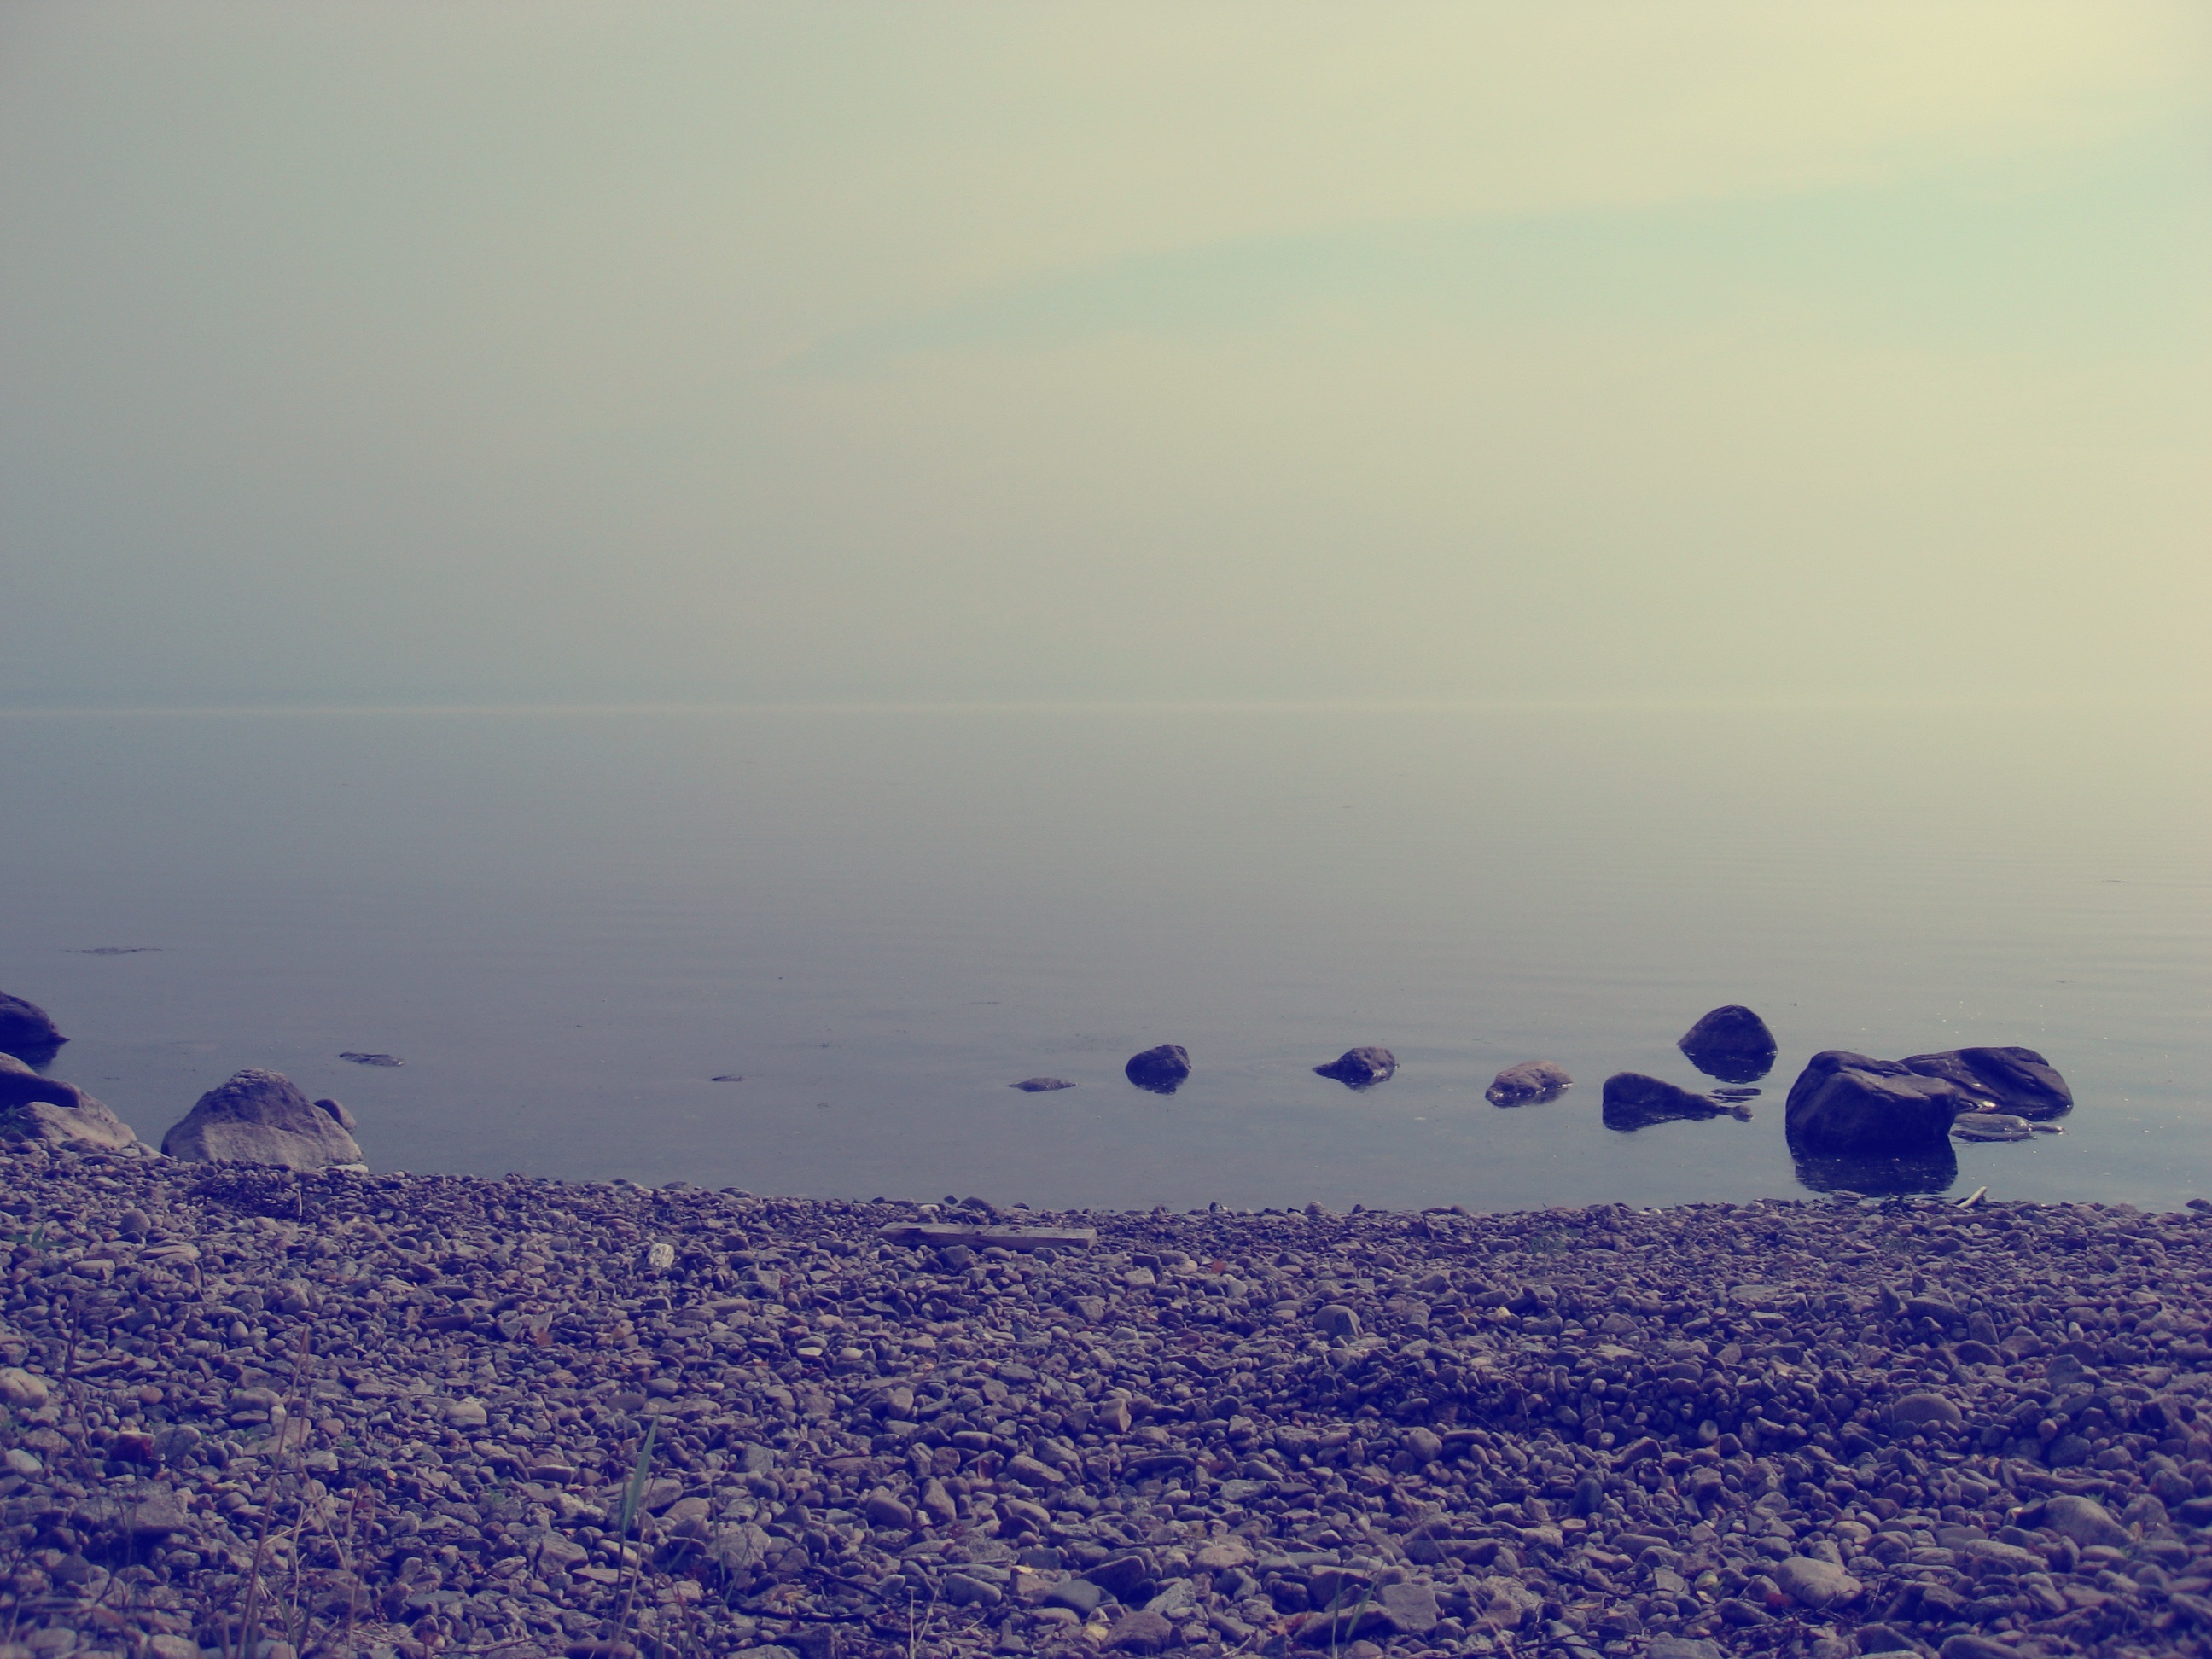
beach, sea, coast, ocean, horizon, cloud, sky, sunrise, sunset, morning, wave, dawn, flock, dusk, weather, atmospheric phenomenon, atmosphere of earth